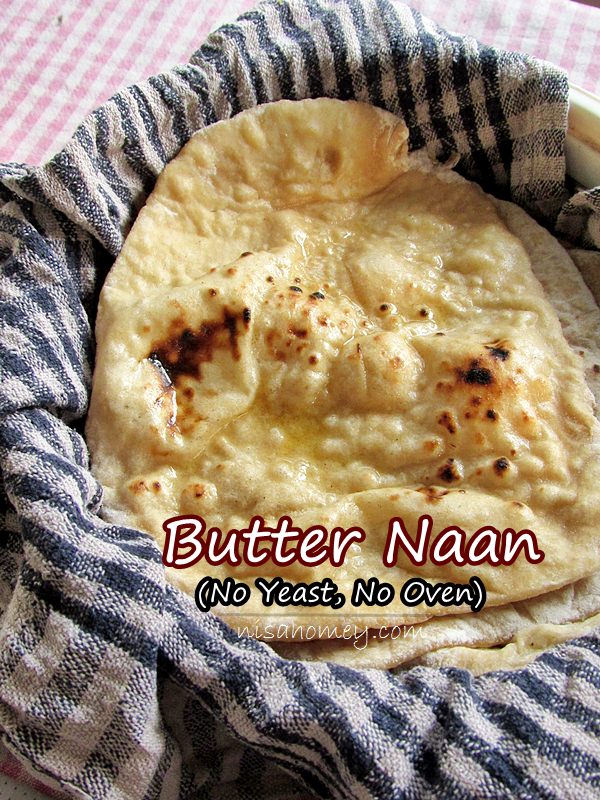
Dish: butter_naan